Pilsner Urquell Brewery

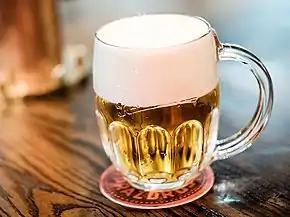
A mug of Pilsner Urquell lager

Pilsner Urquell has been brewed in the same brewery using the same recipe and traditional methods, like triple decoction and parallel brewing in wooden lagering barrels for over 175 years.